Occitania

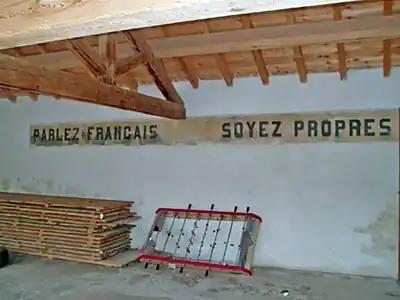
"Speak French Be Clean," written across the wall of a Southern French school

Occitania was often politically united during the Early Middle Ages, under the Visigothic Kingdom and several Merovingian and Carolingian sovereigns. In the year 805 in Thionville, Charlemagne declared the partition of his empire into three autonomous territories along linguistic and cultural boundaries: what is now modern Occitania was to be formed from the reunion of a broader Provence and Aquitaine. Instead, however, at the 9th century division of the Frankish Empire, Occitania was split into different counties, duchies and kingdoms, bishops and abbots. Since then, the country has never been politically united, although Occitania remained intact through a common culture. Nonetheless, Occitania suffered a tangle of varying loyalties to nominal sovereigns: from the 9th to the 13th centuries, the dukes of Aquitaine, the counts of Foix, the counts of Toulouse and the Counts of Barcelona competed for control over the various "pays" of Occitania.